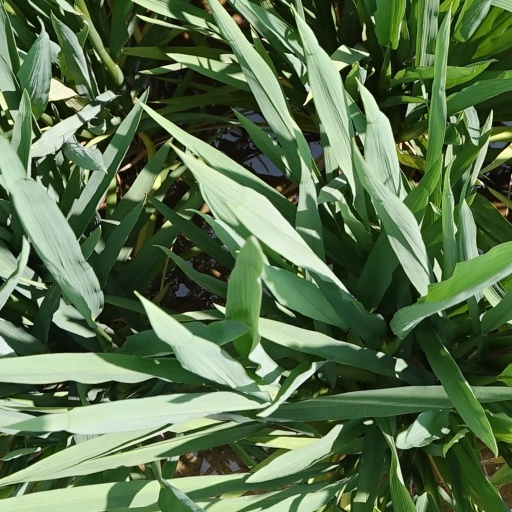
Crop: rice